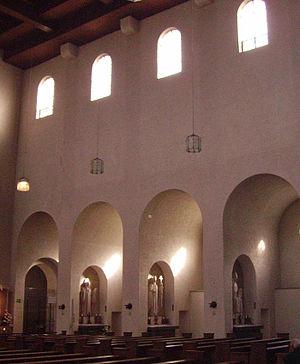
L'abbaye de Münsterschwarzach est une abbaye appartenant à la congrégation bénédictine ottilienne, ou bénédictins missionnaires de sainte Odile, située à Schwarzach sur le Main en Bavière. C'est l'abbaye bénédictine la plus importante d'Allemagne et l'une des plus grandes de la confédération bénédictine.